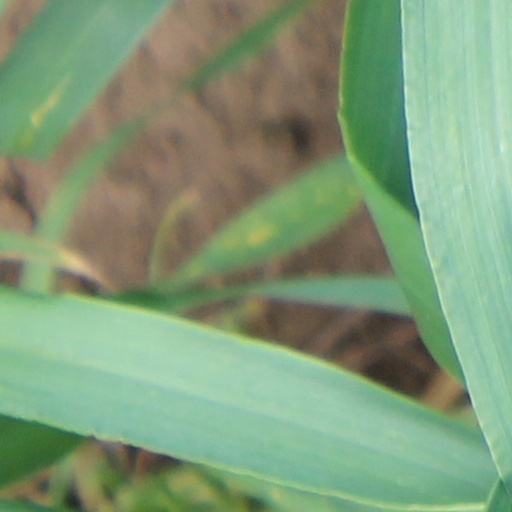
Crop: wheat